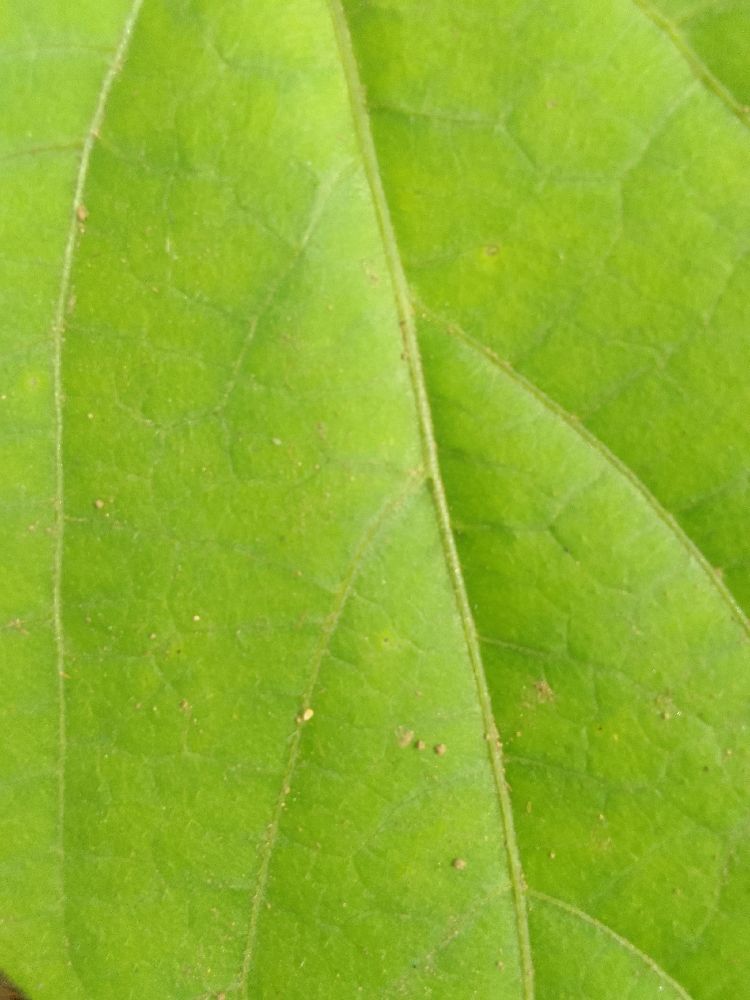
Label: healthy